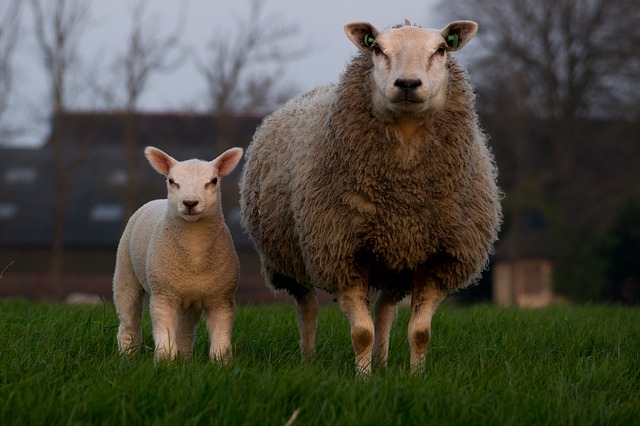
Label: sheep